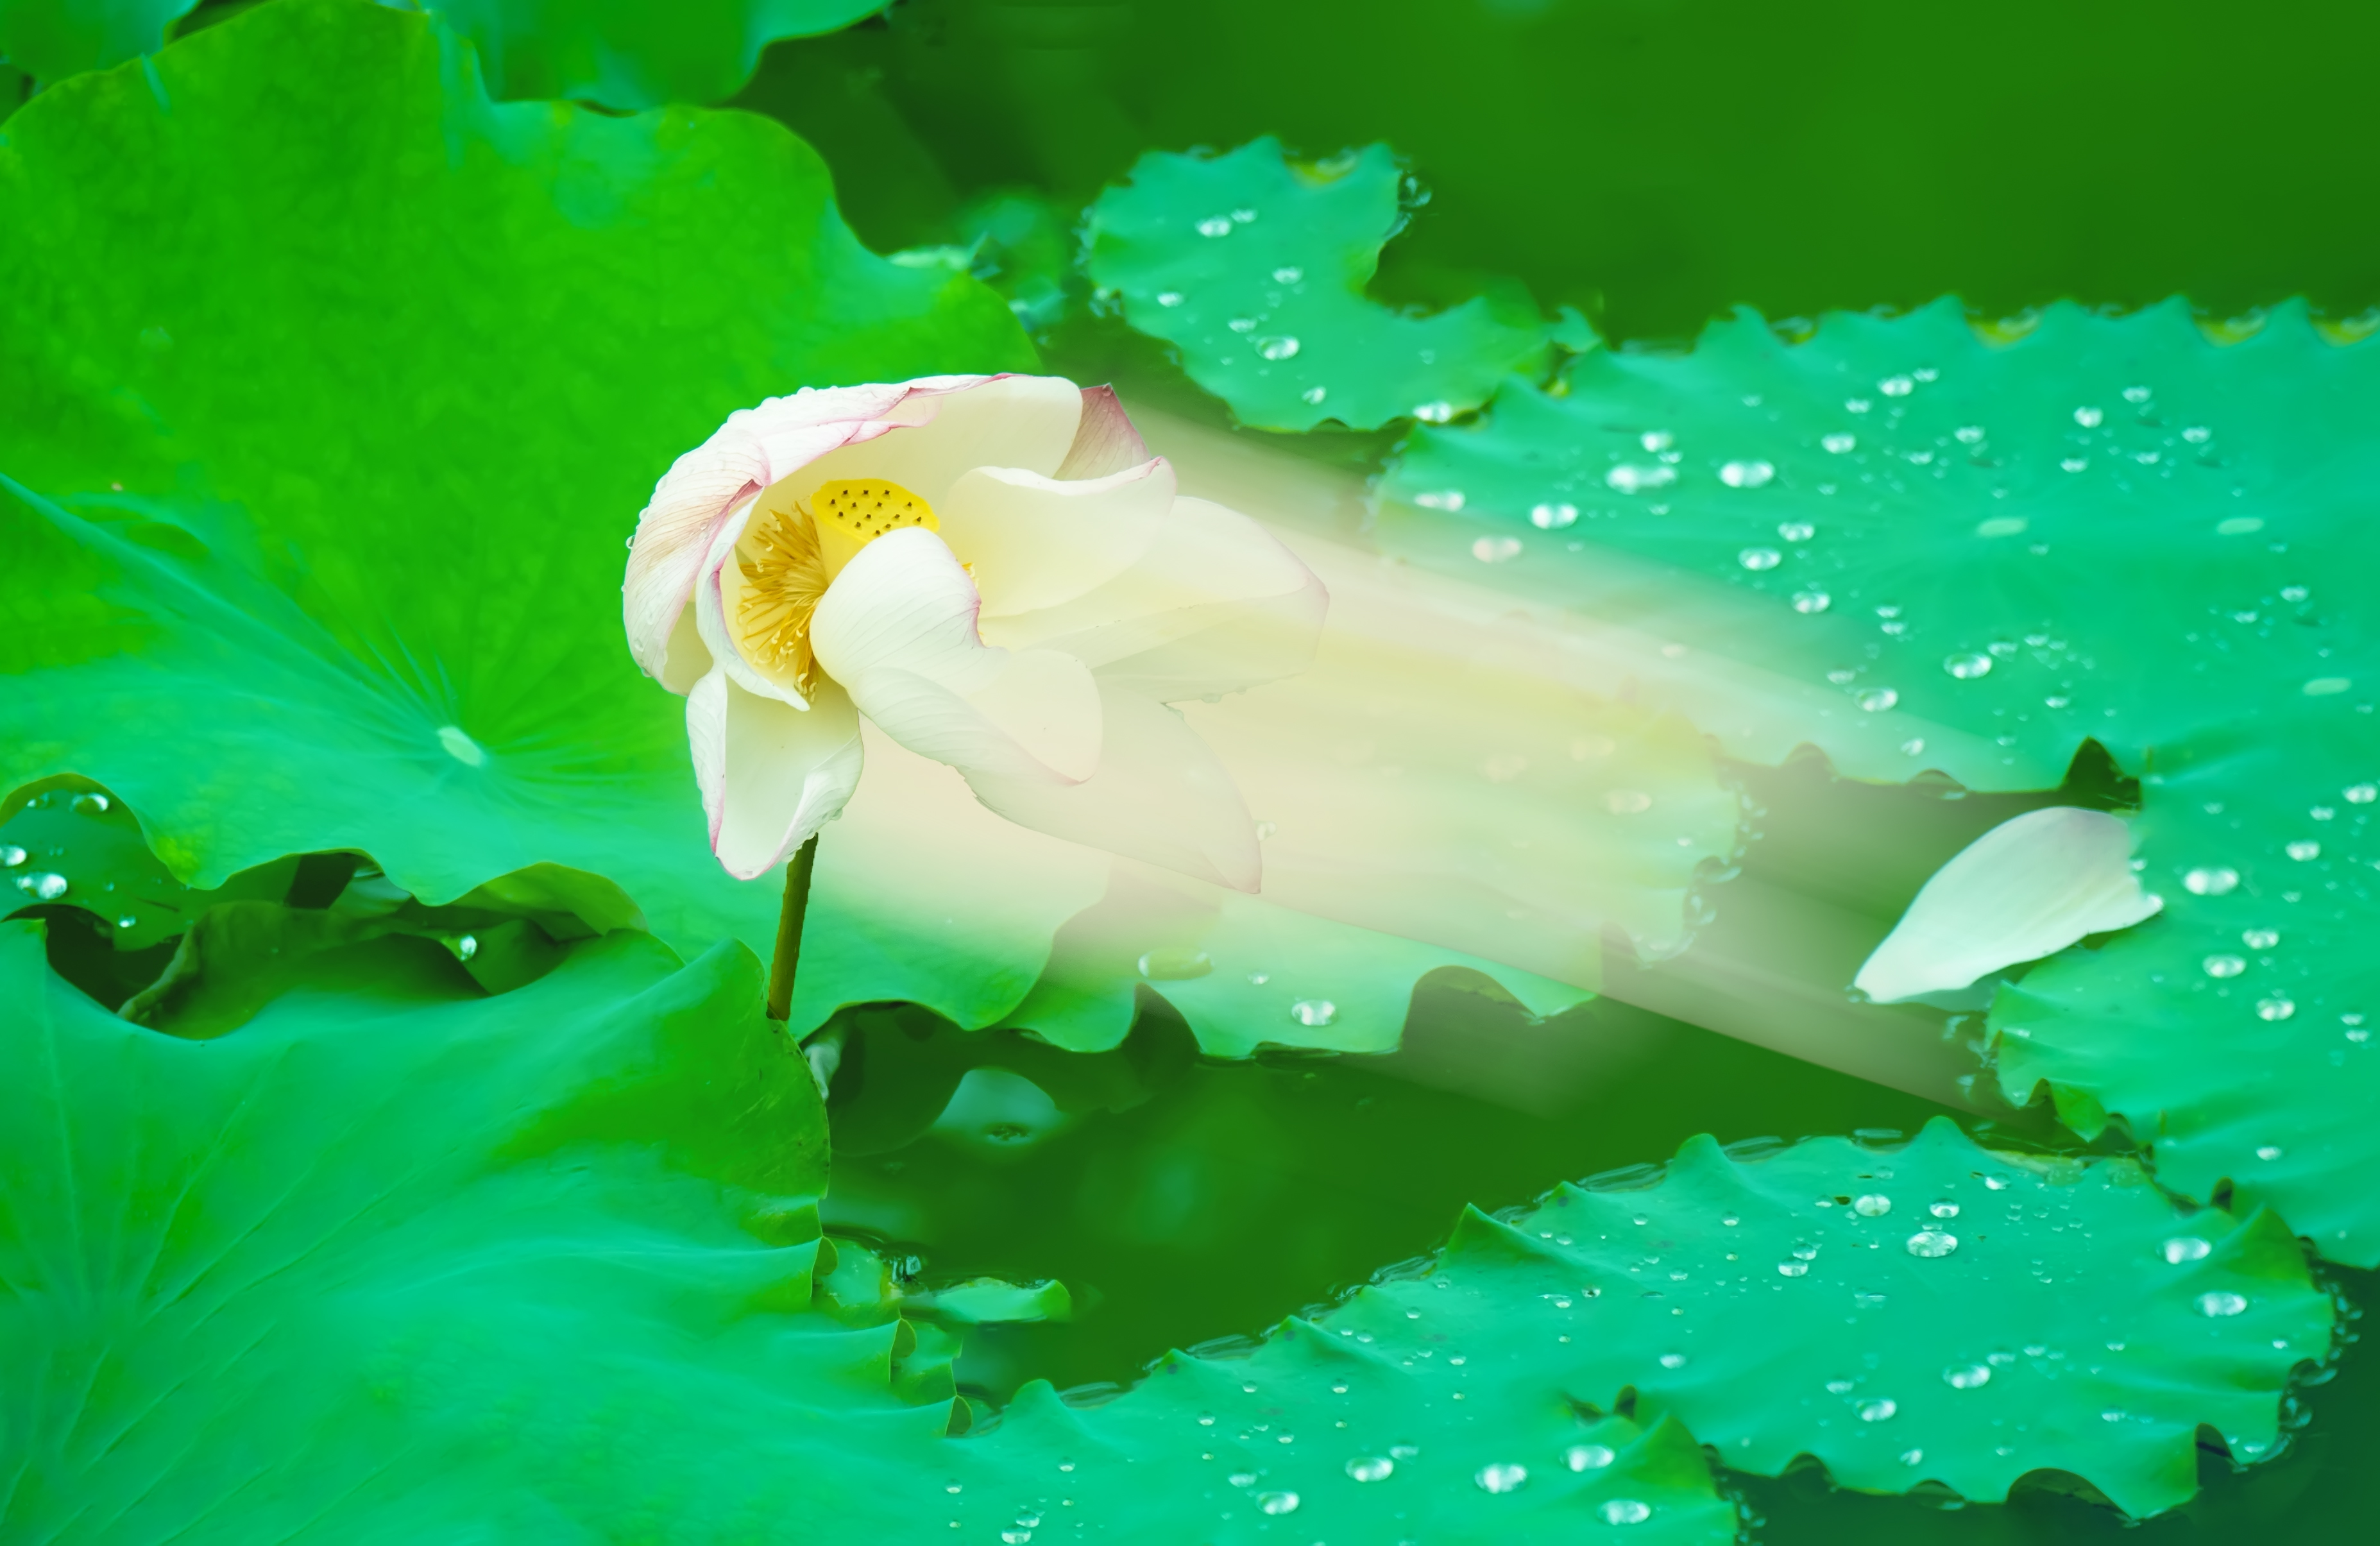
water, lily, plant, green, botany, petal, flower, terrestrial plant, natural landscape, grass, aquatic plant, liquid, lotus family, moisture, flowering plant, dew, sacred lotus, water lily, close up, macro photography, drop, annual plant, Pedicel, wildflower, illustration, happy, plant stem, vascular plant, lotus, pond, art